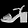
Label: Sandal